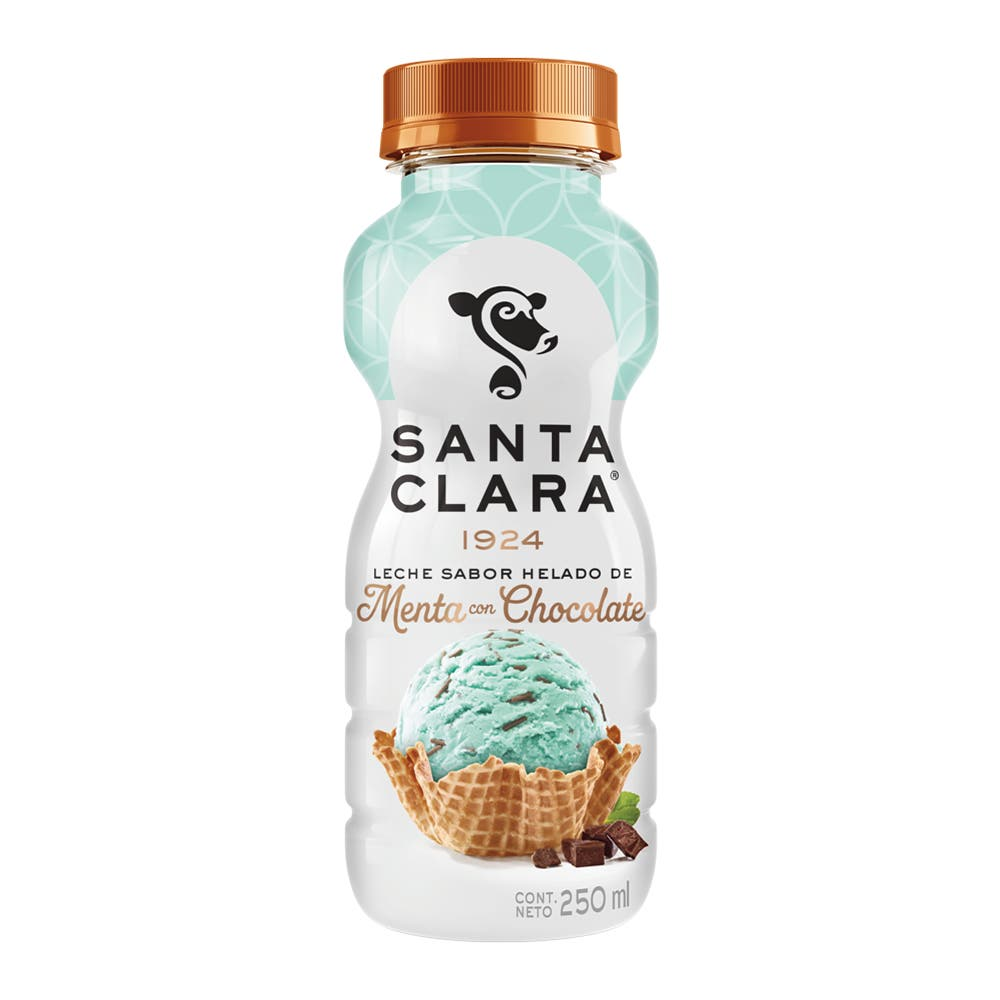
A Santa Clara mint icre cream flavor milk  in a 250-milliliters plastic bottle